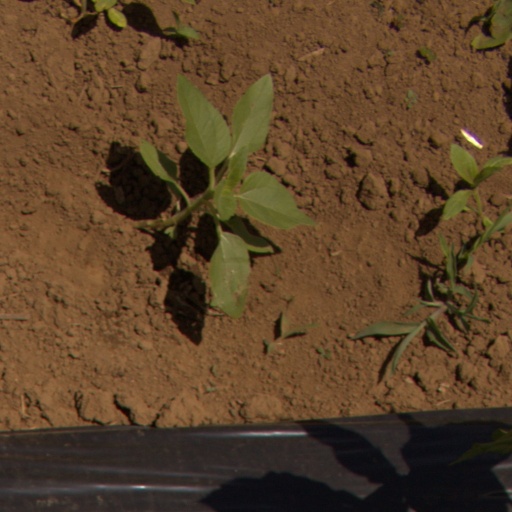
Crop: Jerusalem artichoke